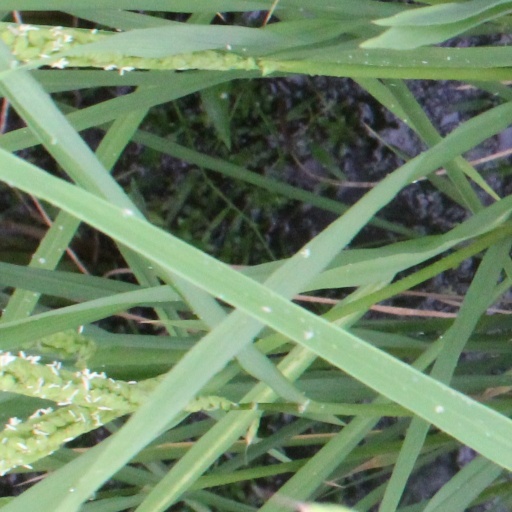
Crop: rice